Elijah Hedding

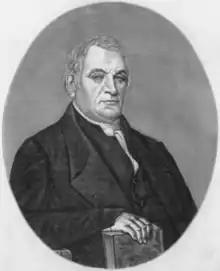

Elijah Hedding (June 7, 1780 – April 9, 1852) was an American bishop of the Methodist Episcopal Church, elected in 1824.